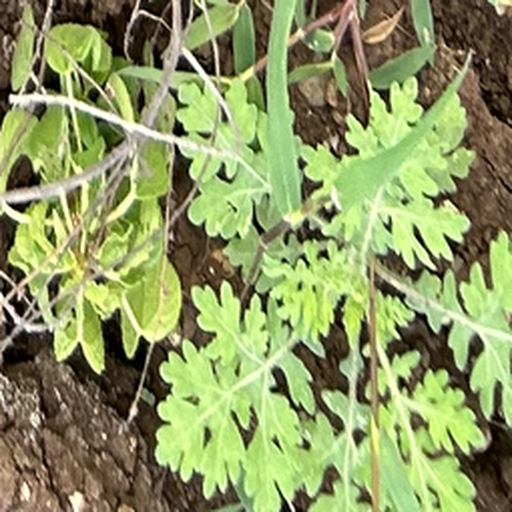
Weed species: Gajar_gavat_(Parthenium hysterophorus)